George Floyd protests in Los Angeles County, California

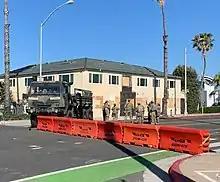
California National Guard in Santa Monica on June 7

On June 6, around 600 people protested peacefully in Century City. The demonstrators then protested outside the ICM Partners Building, where speakers spoke to the crowd.